Supreme Court of the Philippines

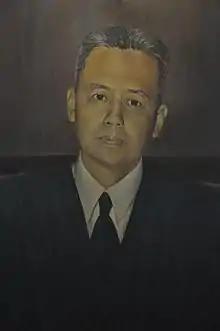
José Abad Santos, the fifth Chief Justice of the Supreme Court.

Within the brief Japanese occupation of the Philippines, the Court remained with no substantial changes in its organizational structure and jurisdiction. However, some acts and outlines of the Court were required to be approved first by the Military Governor of the Imperial Japanese Force. In 1942, José Abad Santos—the fifth Chief Justice of the Supreme Court—was executed by Japanese troops after refusing to collaborate with the Japanese military government. He was captured on April 11, 1942 in the province of Cebu and was executed on May 7, 1942 in the town of Malabang in Lanao del Sur.